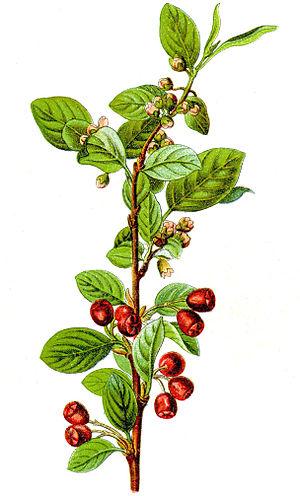
Cotoneaster integerrimus, le Cotonéaster sauvage d'Europe, Cotonéaster à petites feuilles ou Cotonéaster commun est une des nombreuses espèces du genre Cotoneaster.